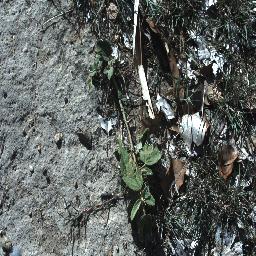
Label: negative